Atmosphere of Jupiter

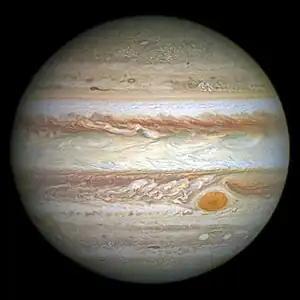
Hubble's Wide Field Camera 3 took the GRS region at its smallest size ever. Color and contrast are highly exaggerated.

Other notable features of Jupiter are its cyclones near the northern and southern poles of the planet. These are called circumpolar cyclones (CPCs) and they have been observed by the Juno Spacecraft using JunoCam and JIRAM. The cyclones have now been observed for about 5 years, as Juno completed 39 orbits around Jupiter. The northern pole has eight cyclones moving around a central cyclone (NPC) while the southern pole only has five cyclones around a central cyclone (SPC), with a gap between the first and second cyclones. The cyclones look like the hurricanes on Earth with trailing spiral arms and a denser center, although there are differences between the centers depending on the individual cyclone. Northern CPCs generally maintain their shape and position compared to the southern CPCs and this could be due to the faster wind speeds that are experienced in the south, where the maximum wind velocities are around 80 m/s to 90 m/s. Although there is more movement among the southern CPCs they tend to retain the pentagonal structure relative to the pole. It has also been observed that the angular wind velocity increases as the center is approached and radius becomes smaller, except for one cyclone in the north, which may have rotation in the opposite direction. The difference in the number of cyclones in the north compared to the south is probably due to the size of the cyclones. The southern CPCs tend to be bigger with radii ranging from 5,600 km to 7,000 km while northern CPCs range from 4,000 km to 4,600 km.